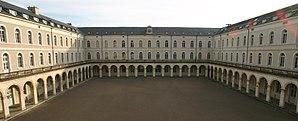
Vue d'ensemble de la cour intérieure du lycée Jacques Cœur. Bourges, France.
Le lycée Jacques-Cœur est un lycée général technologique et professionnel situé à Bourges dans le département du Cher en France. C'était autrefois un petit séminaire qui se nommait Saint-Célestin, fondé en 1856. Il a été le cadre d'un congrès ecclésiastique national en 1900. Le petit séminaire Saint-Célestin est fermé en 1906 à la suite de la loi de séparation des Églises et de l'État de 1905.